Mati Klarwein

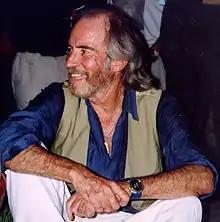
Klarwein in 1990

Abdul Mati Klarwein (9 April 1932 – 7 March 2002) was a German painter best known for his works used on the covers of music albums.